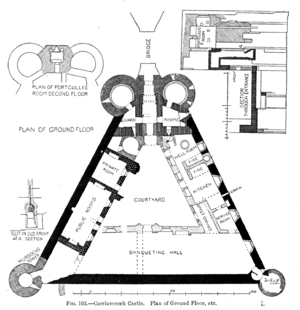
Le château de Caerlaverock en Écosse.
Le château de Caerlaverock est un château du XIIIᵉ siècle de plan triangulaire et entouré de douves. Il se situe dans la réserve naturelle nationale du même nom, au sud de la ville de Dumfries, dans la région de Dumfries and Galloway dans le sud-ouest de l'Écosse.